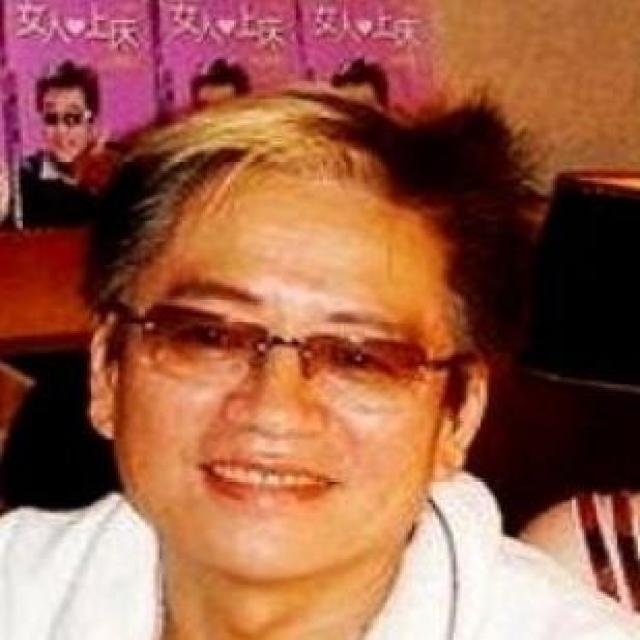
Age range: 45-64